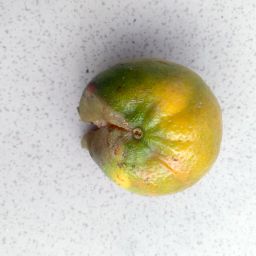
Fruit: Orange
Quality: Bad